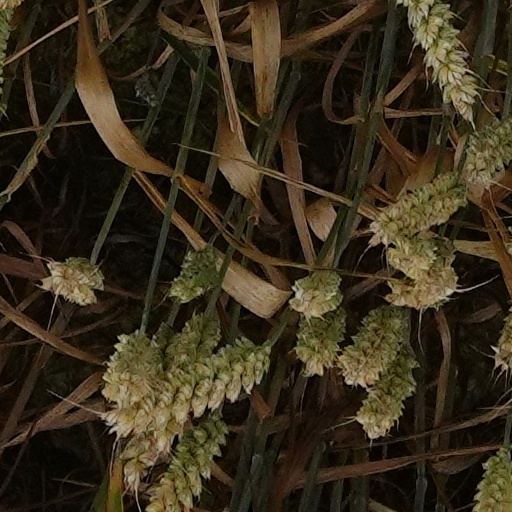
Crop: wheat